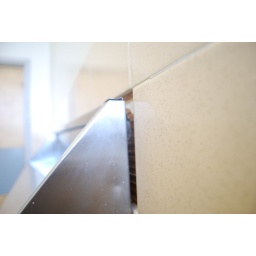
broken shelf in the bathroom